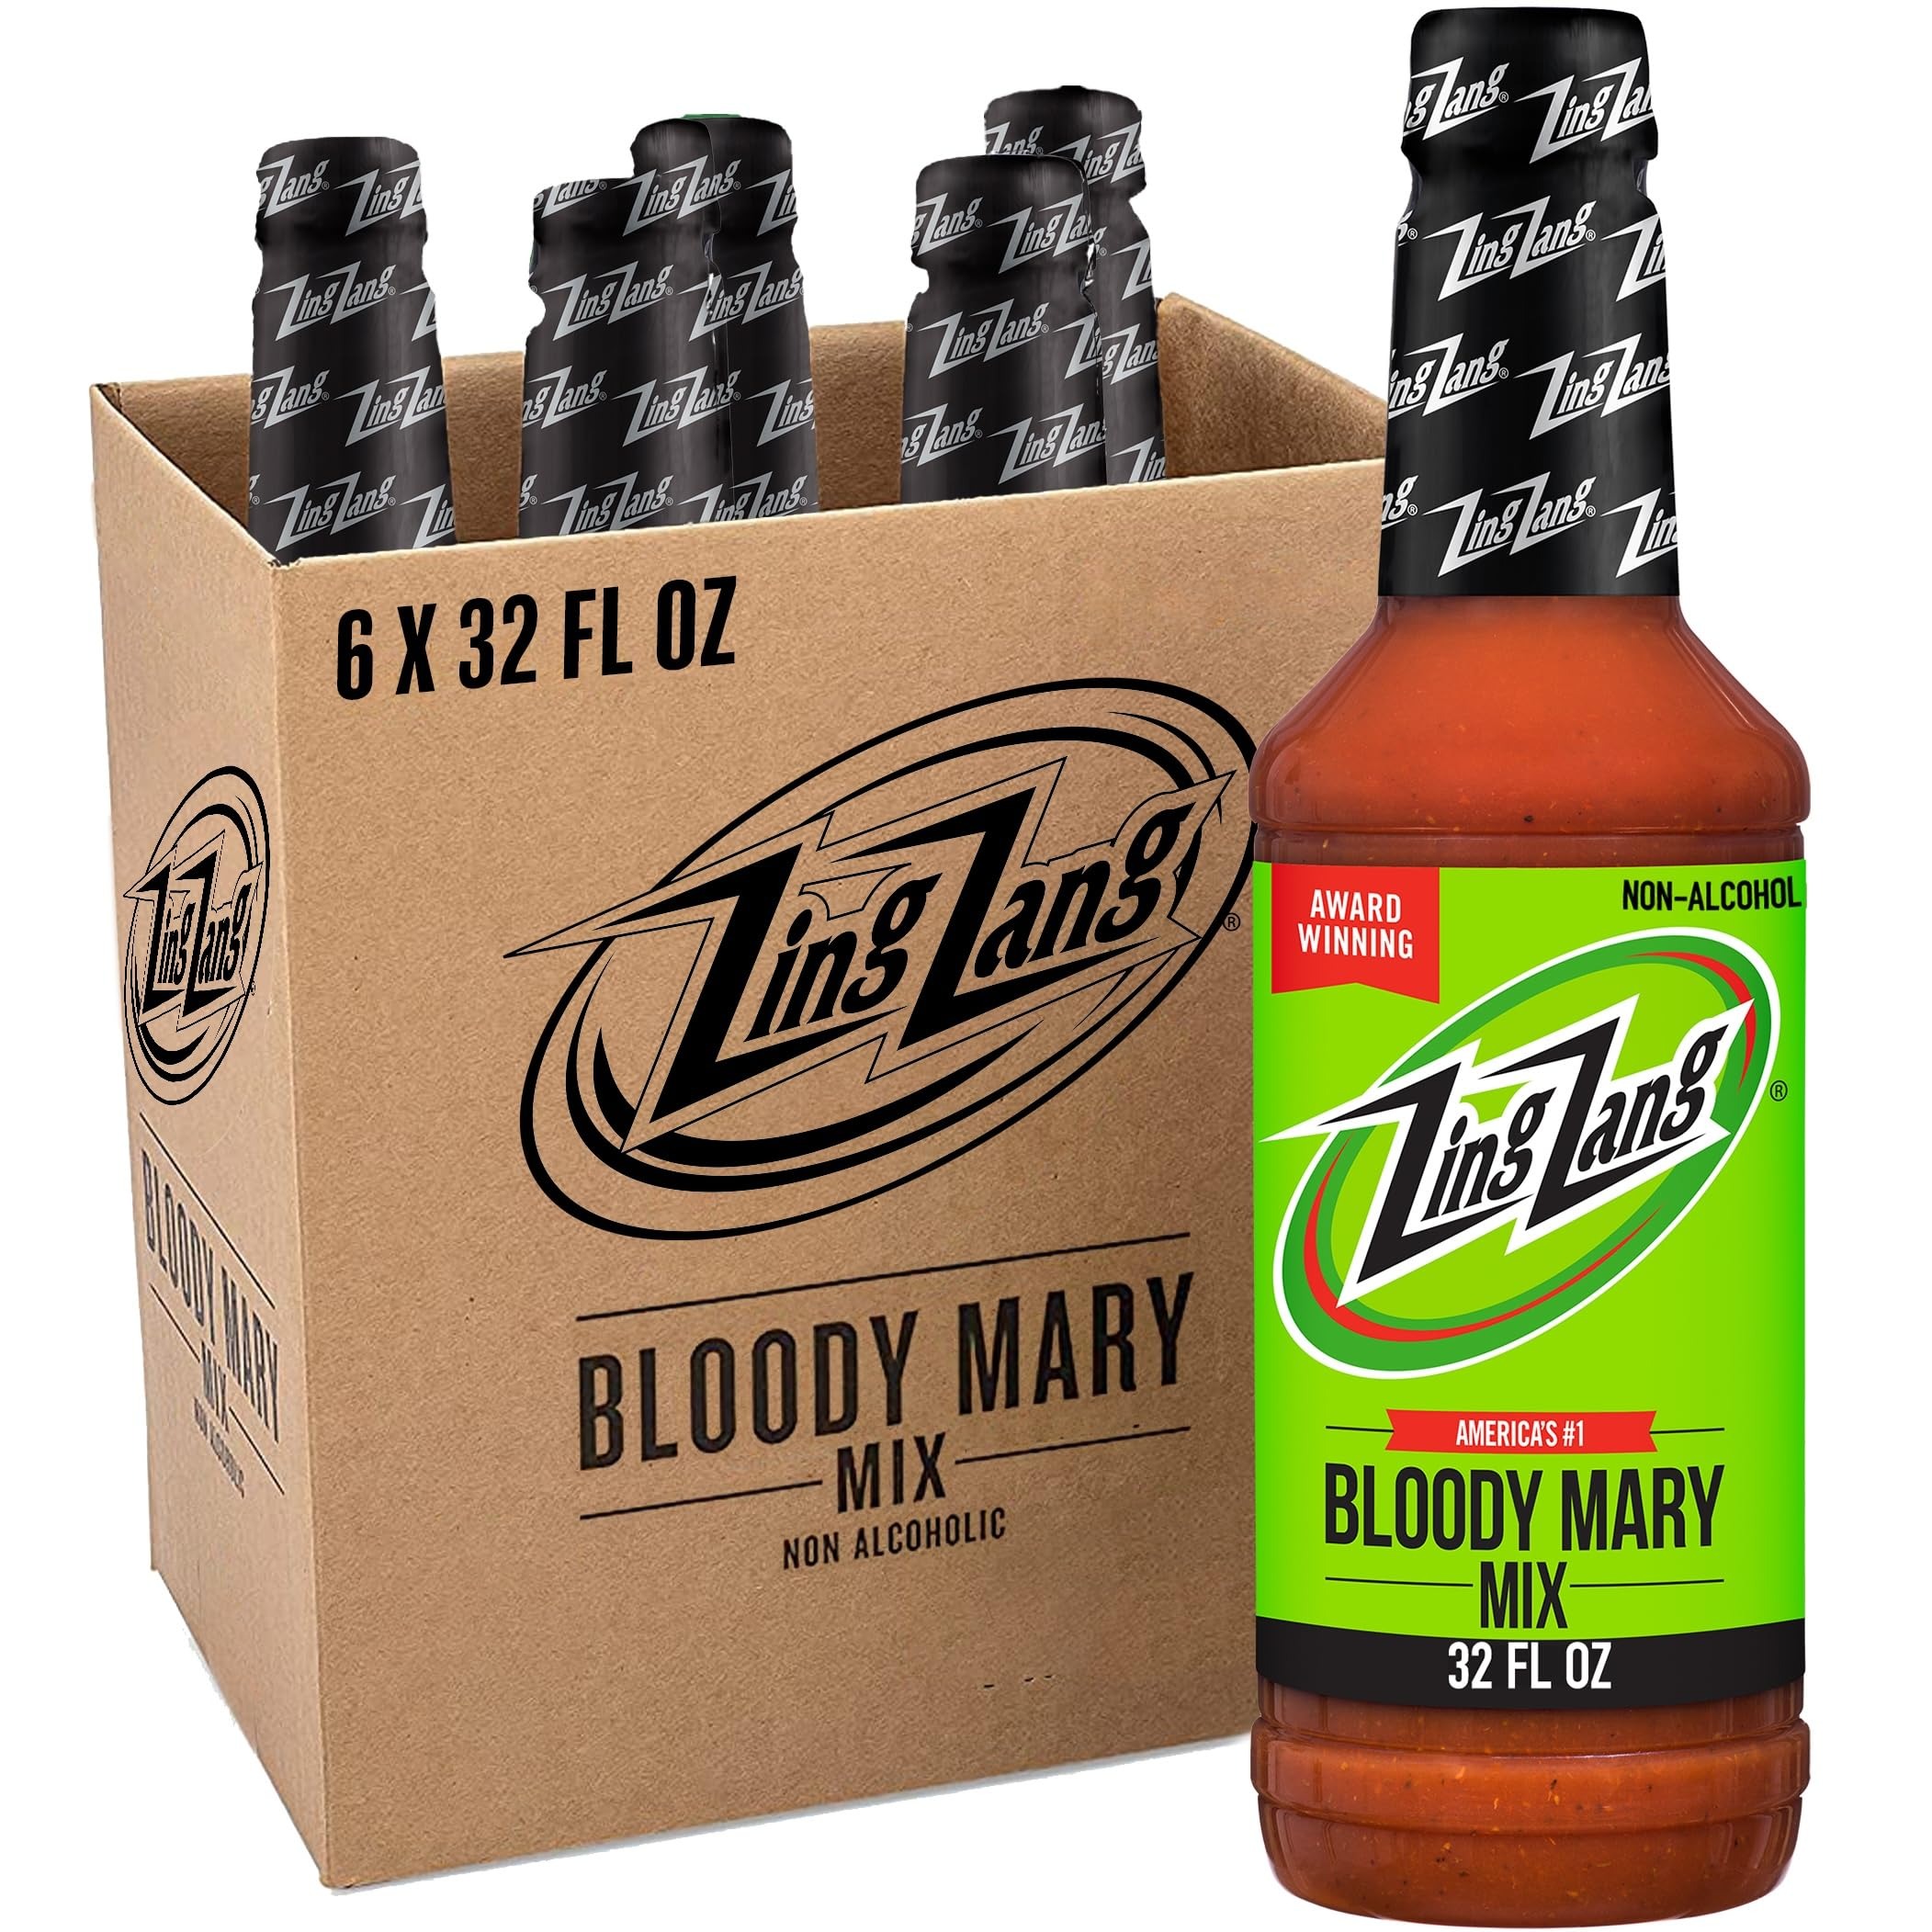
Item Name: Zing Zang Bloody Mary Mix, Bar Supplies, Non-Alcoholic Cocktail Mixer, 32.00 Fl Oz Bottle (Pack of 6)
Bullet Point 1: AUTHENTIC RECIPE: Crafted with tomato juice, a seven vegetable juice blend, a bold spice blend, Worcestershire sauce and hot sauce, this drink mix contains no high fructose corn syrup, artificial colors or flavors and is keto-friendly with no added sugars
Bullet Point 2: JUST ADD ALCOHOL: Add vodka for the perfect Bloody Marys, mix up spicy micheladas by adding light beer or use your favorite spirits for your own unique cocktails
Bullet Point 3: BOLD AND DELICIOUS: Bold flavor can be enjoyed on its own as savory non-alcoholic beverages, is delicious in mocktails and can be used as a tasty ingredient in marinades, chilis and soups
Bullet Point 4: CONVENIENT SIZE: Easy to open, pour and store, this 32 fl oz. bottle of Zing Zang Bloody Mary Mix, America’s best-selling non-alcoholic drink mix, is the perfect cocktail mixer for a party, tailgate or to keep the home pantry stocked
Bullet Point 5: AWARD-WINNING: From America's number one Bloody Mary mix to the number one cocktail mix brand, Zing Zang offers great-tasting cocktail mixers, including Piña Colada, Sweet & Sour, Daiquiri and Margarita Mix varieties
Value: 192.0
Unit: Fl Oz

Price: 5.815